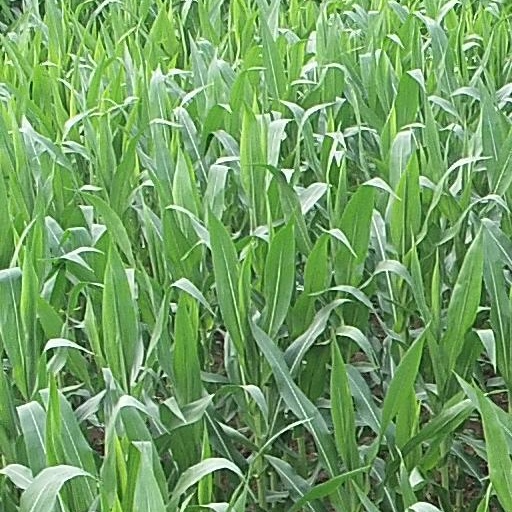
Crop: maize; corn